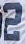
Number: 2